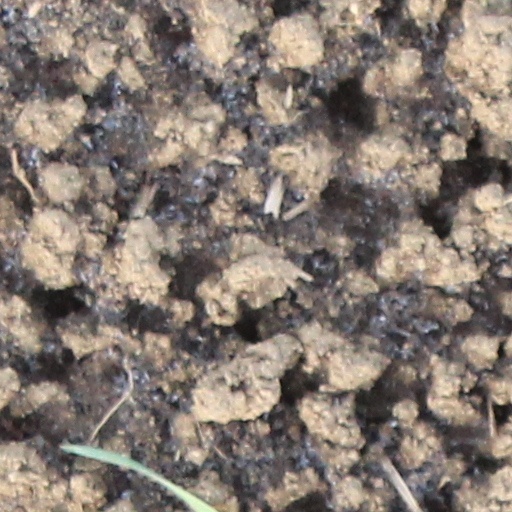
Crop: wheat